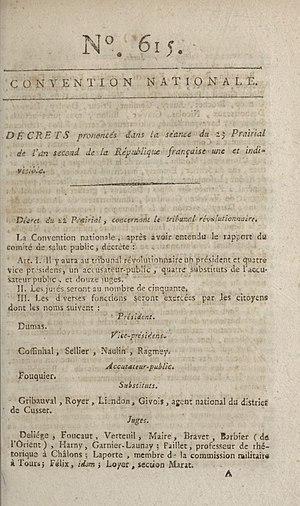
Décret du 22 prairial an II, concernant le Tribunal révolutionnaire
La loi du 22 prairial an II, dite loi de Prairial, est la loi rédigée par Georges Couthon et initiée par Robespierre qui accentue le contexte dit de « la Terreur », en procédant à la réorganisation du Tribunal révolutionnaire, et ouvre une période appelée a posteriori « Grande Terreur », qui dure jusqu'à la chute de Robespierre le 27 juillet 1794. En vertu de cette loi, le Comité de salut public prolonge l'effort de centralisation et clarifie la procédure judiciaire visant les « ennemis du peuple », pour en faire une procédure de mise en accusation et de condamnation. Instaurée par une majorité des membres du Comité de salut public, elle prive les accusés du droit de défense et de recours.